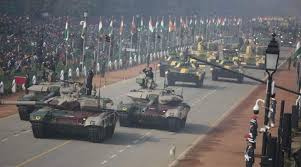
Label: Rs-24